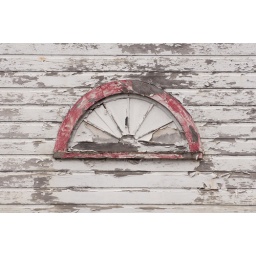
Detail over one of the doors of a small auto repair shop in Belmont, NY. Photo taken May 8, 2010.